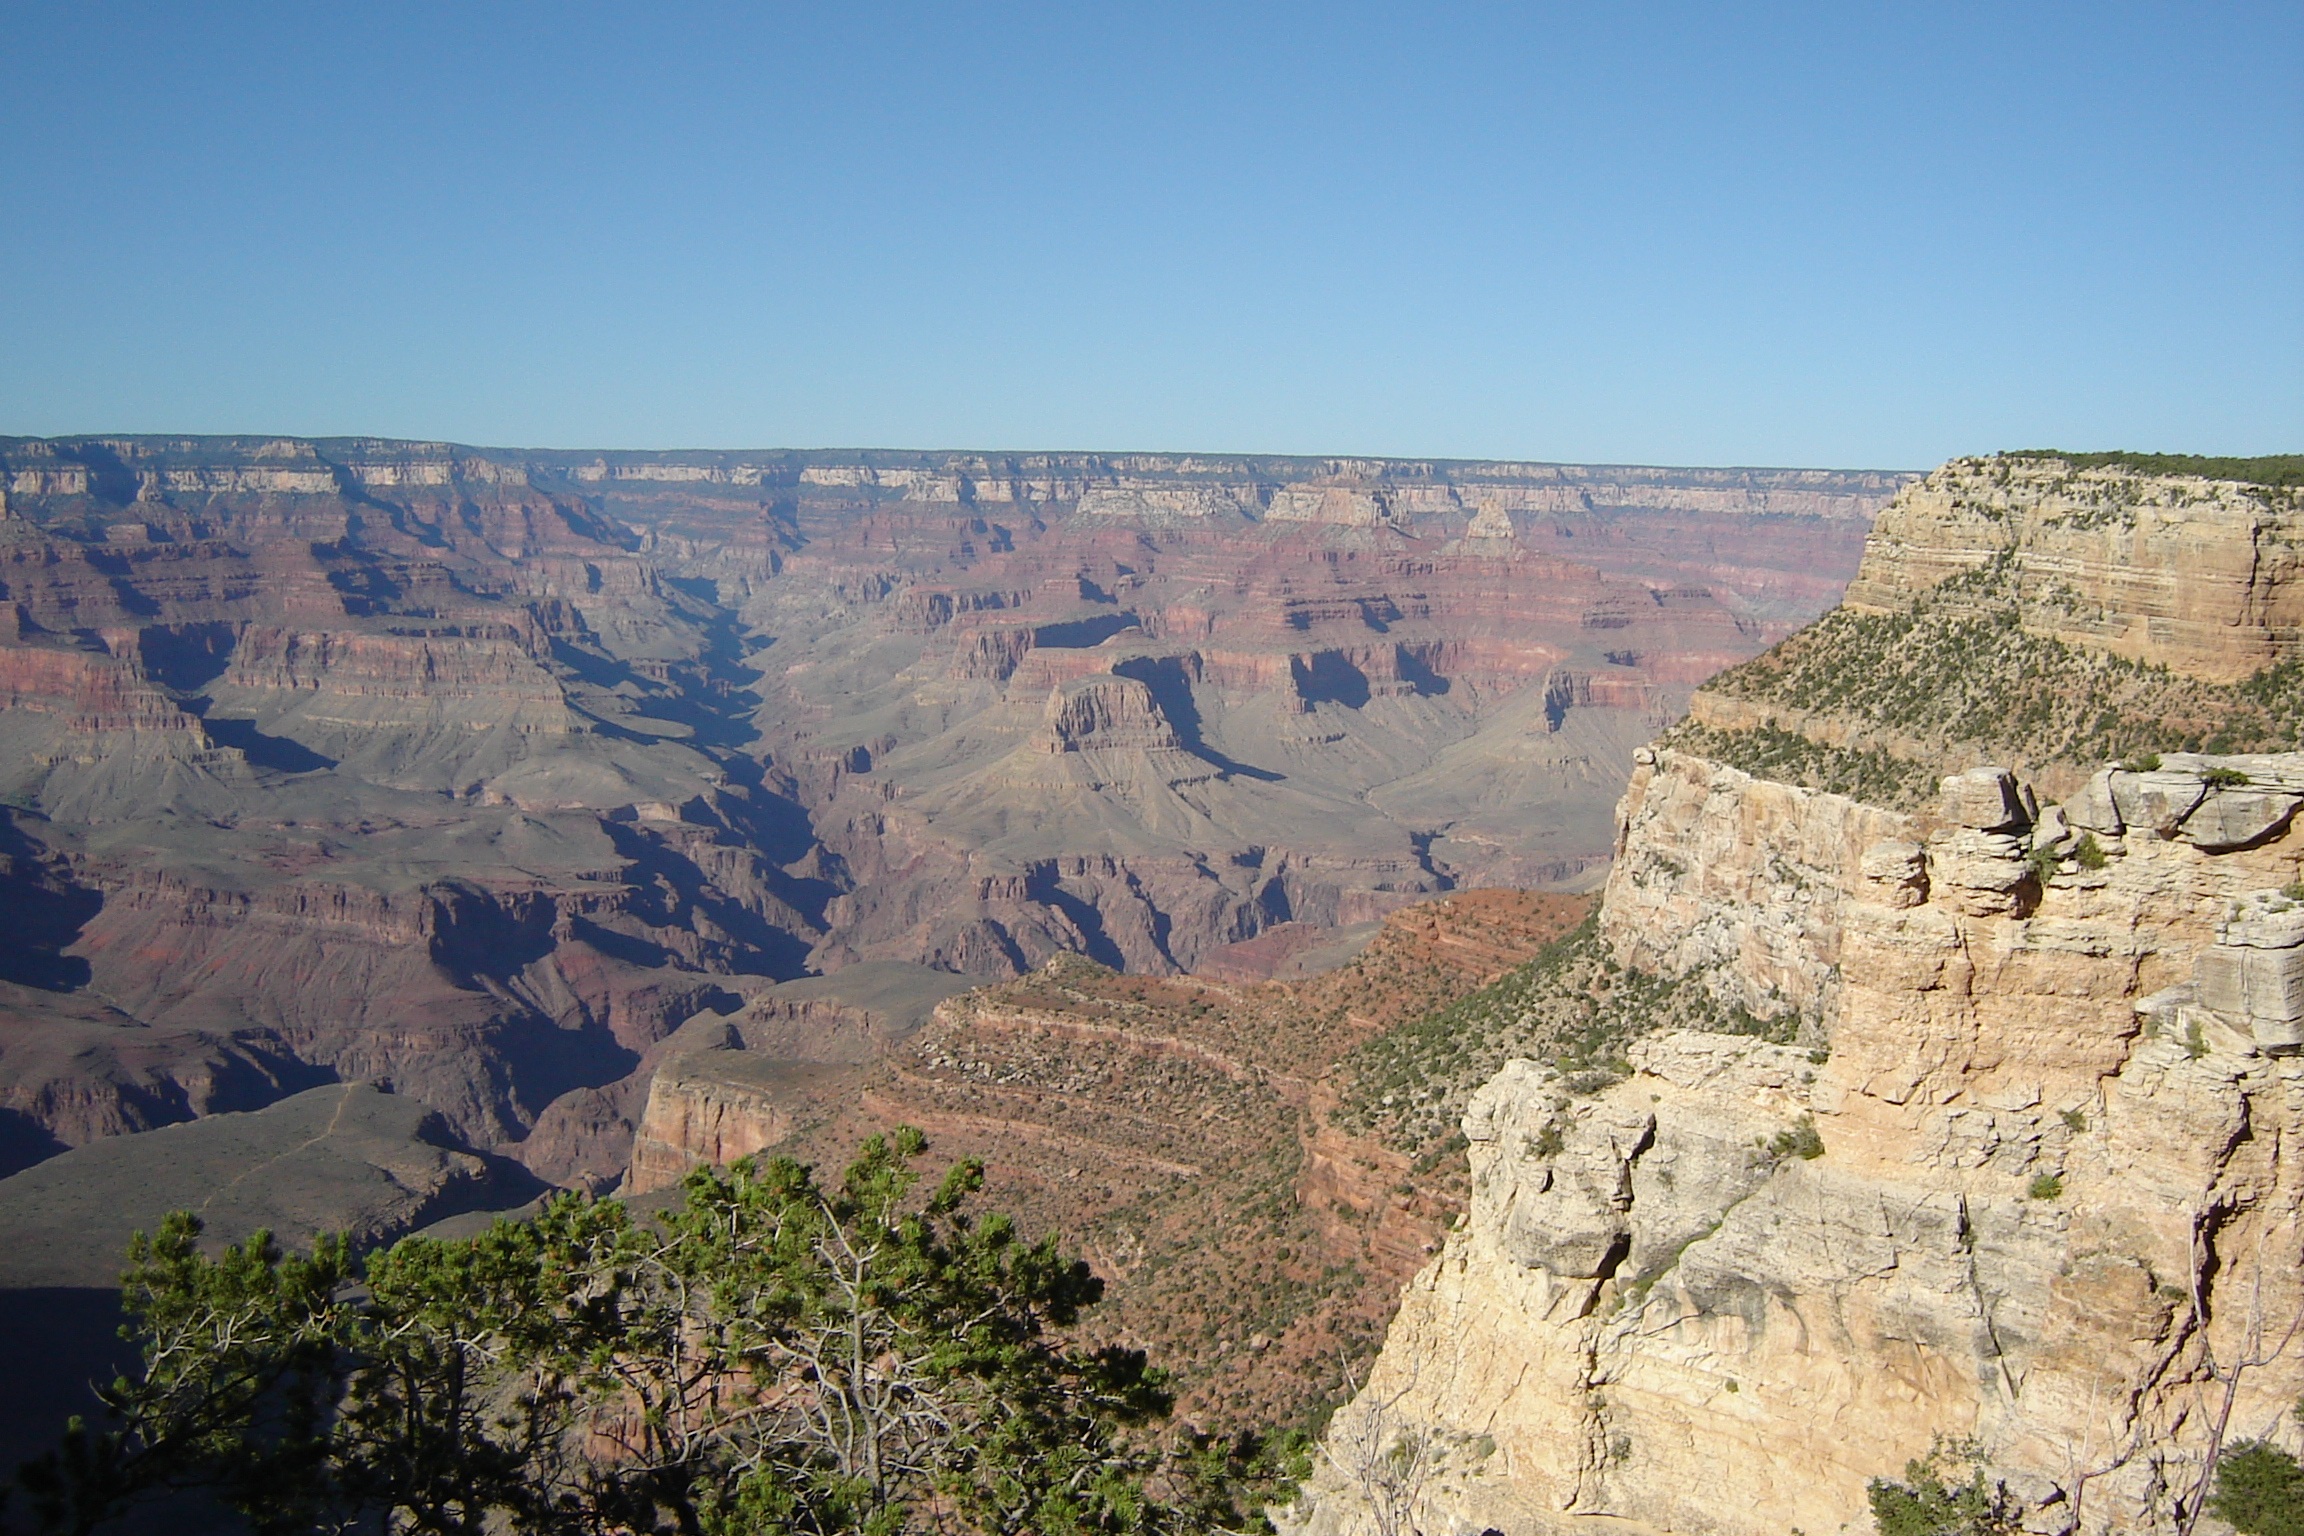
landscape, formation, cliff, usa, canyon, terrain, national park, south, grand, geology, badlands, rim, plateau, escarpment, wadi, landform, geographical feature